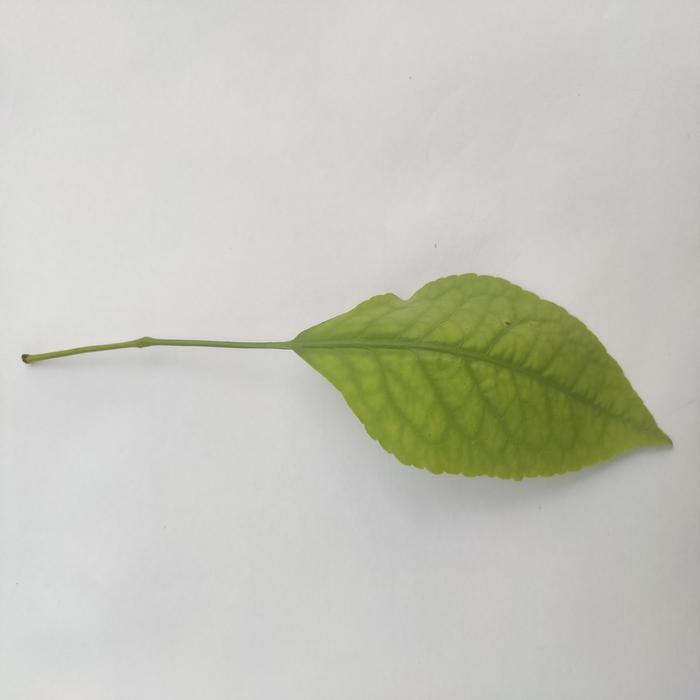
Crop: Aegle Marmelos
Leaf condition: Cercospora_Leaf